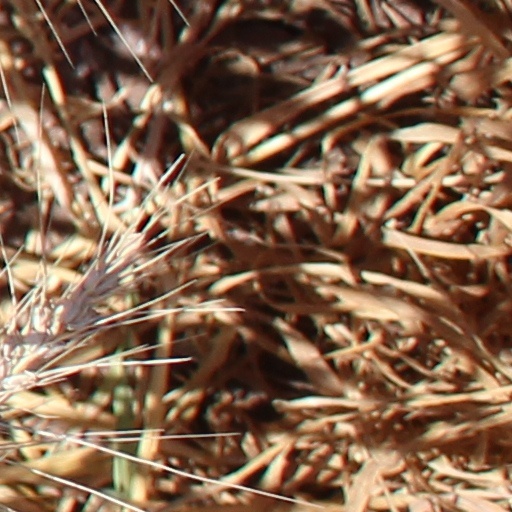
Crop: wheat